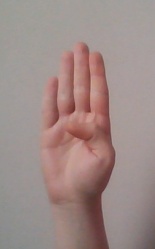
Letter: kaaf